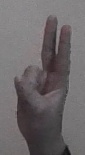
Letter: taa